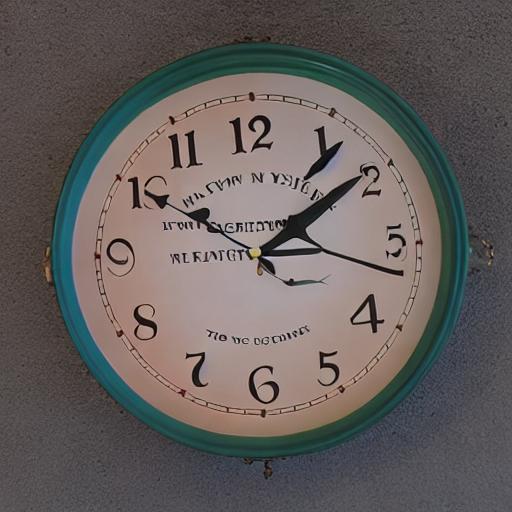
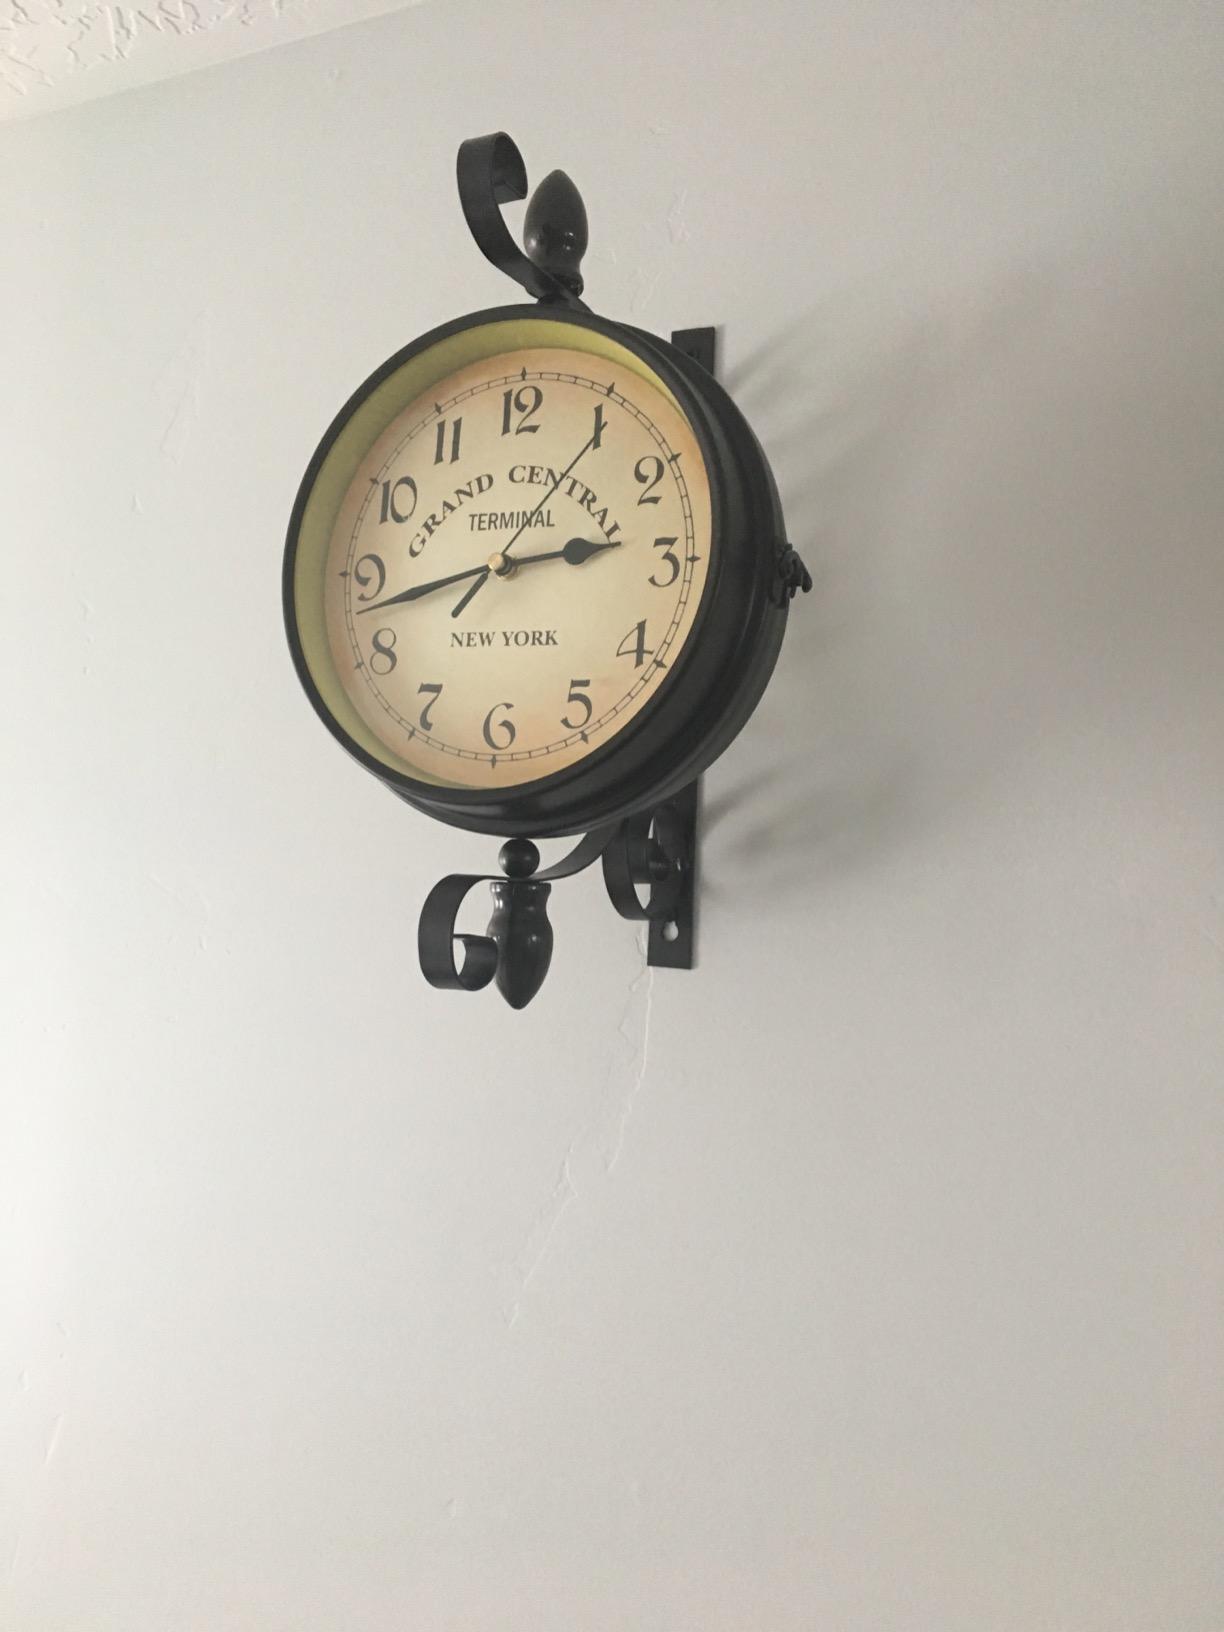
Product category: clock
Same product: no